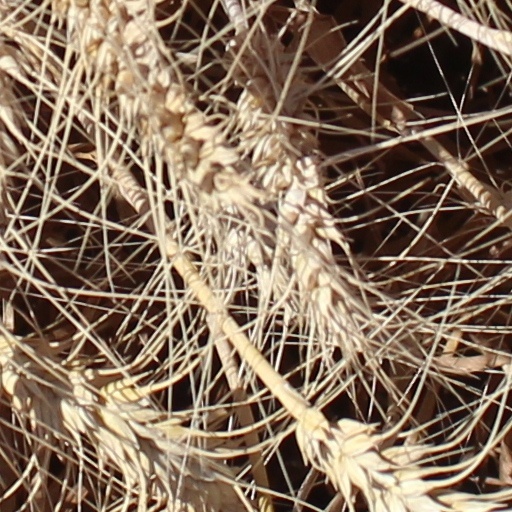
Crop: wheat